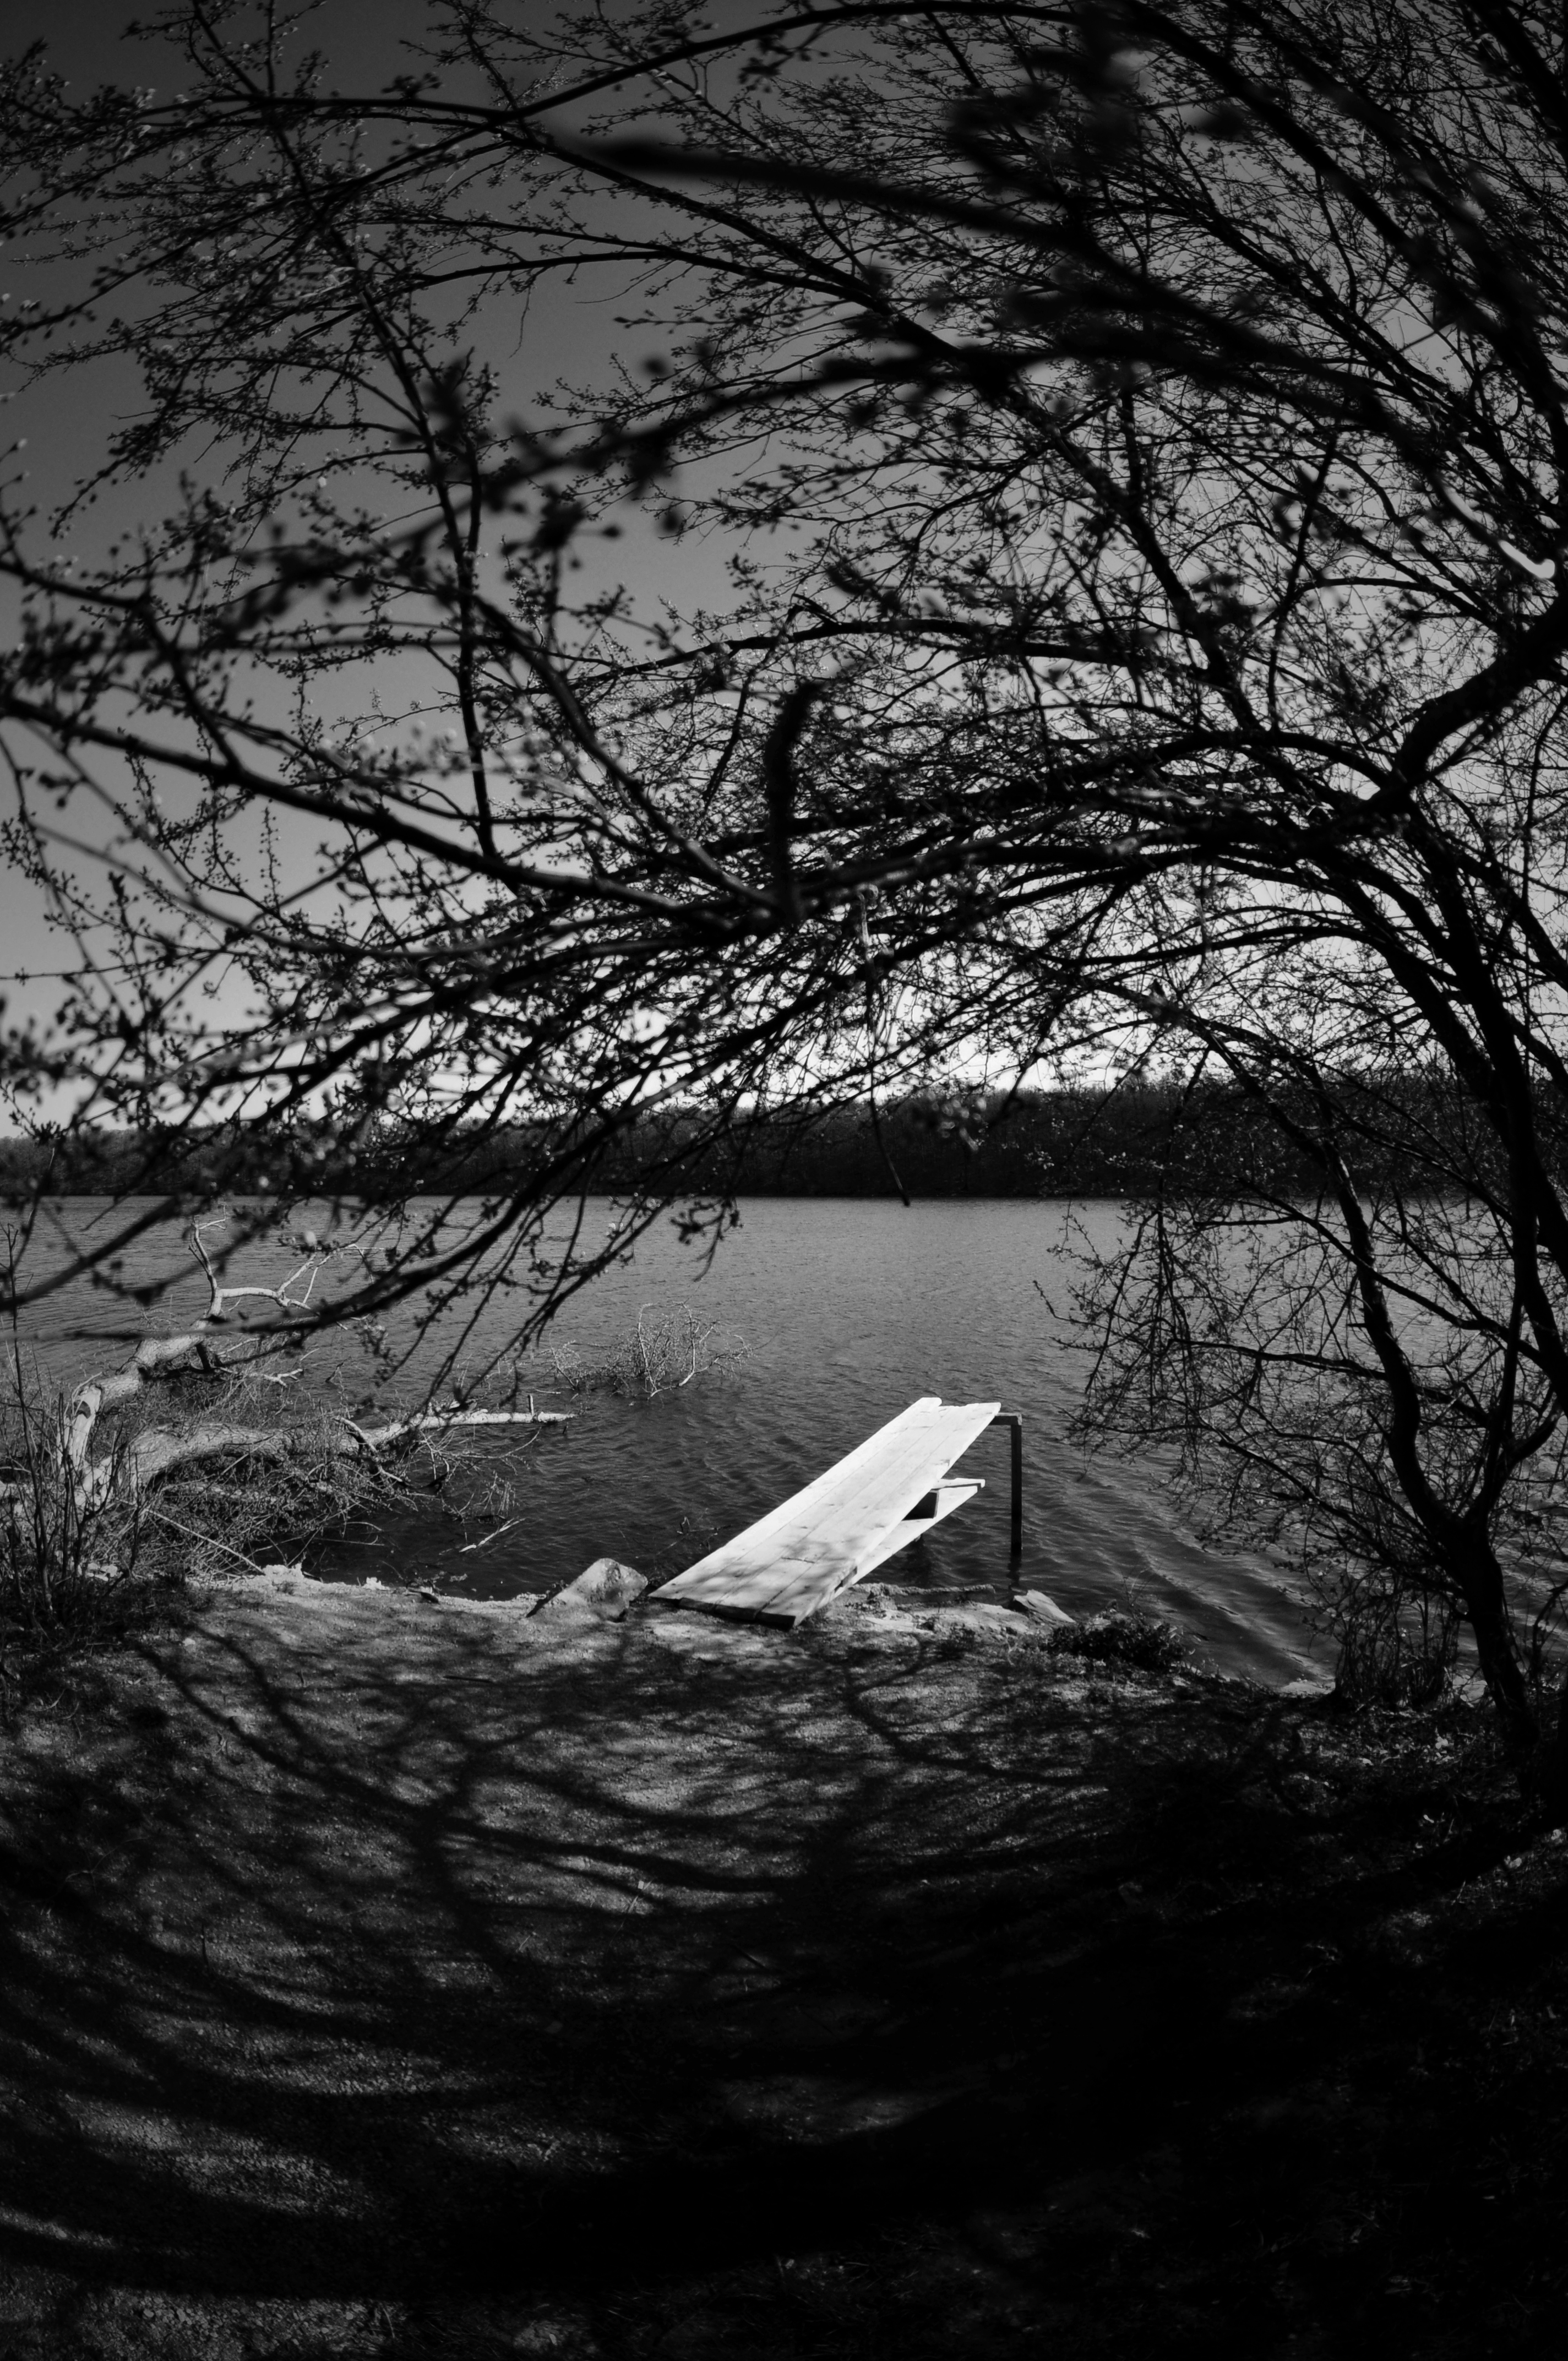
landscape, tree, water, nature, branch, snow, winter, light, black and white, architecture, white, photography, sunlight, leaf, lake, river, monument, photo, spring, reflection, shadow, darkness, black, monochrome, photos, de, lac, monastery, fisheye, fotografie, habitat, romania, bucharest, arhitectura, romanian, patrimoniu, manastirea, manastire, bucuresti, shostakovich, apa, peisaj, copac, primavara, umbra, cernica, lmiifiiab15300, m n stireacernica, balta, colentina, lacul, pantelimon, fiecarecuvenetialui, monochrome photography, atmospheric phenomenon, woody plant